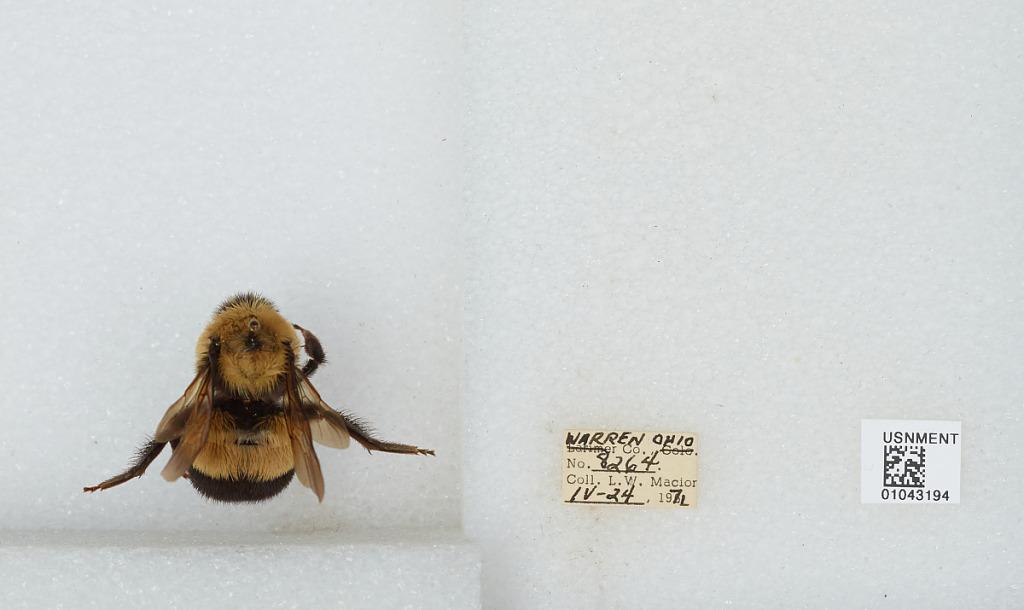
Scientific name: Bombus (Bombus) affinis Cresson
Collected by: L. Macior
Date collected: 1971-4-24
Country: United States
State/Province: Ohio
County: Warren
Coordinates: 39.4242, -84.1856